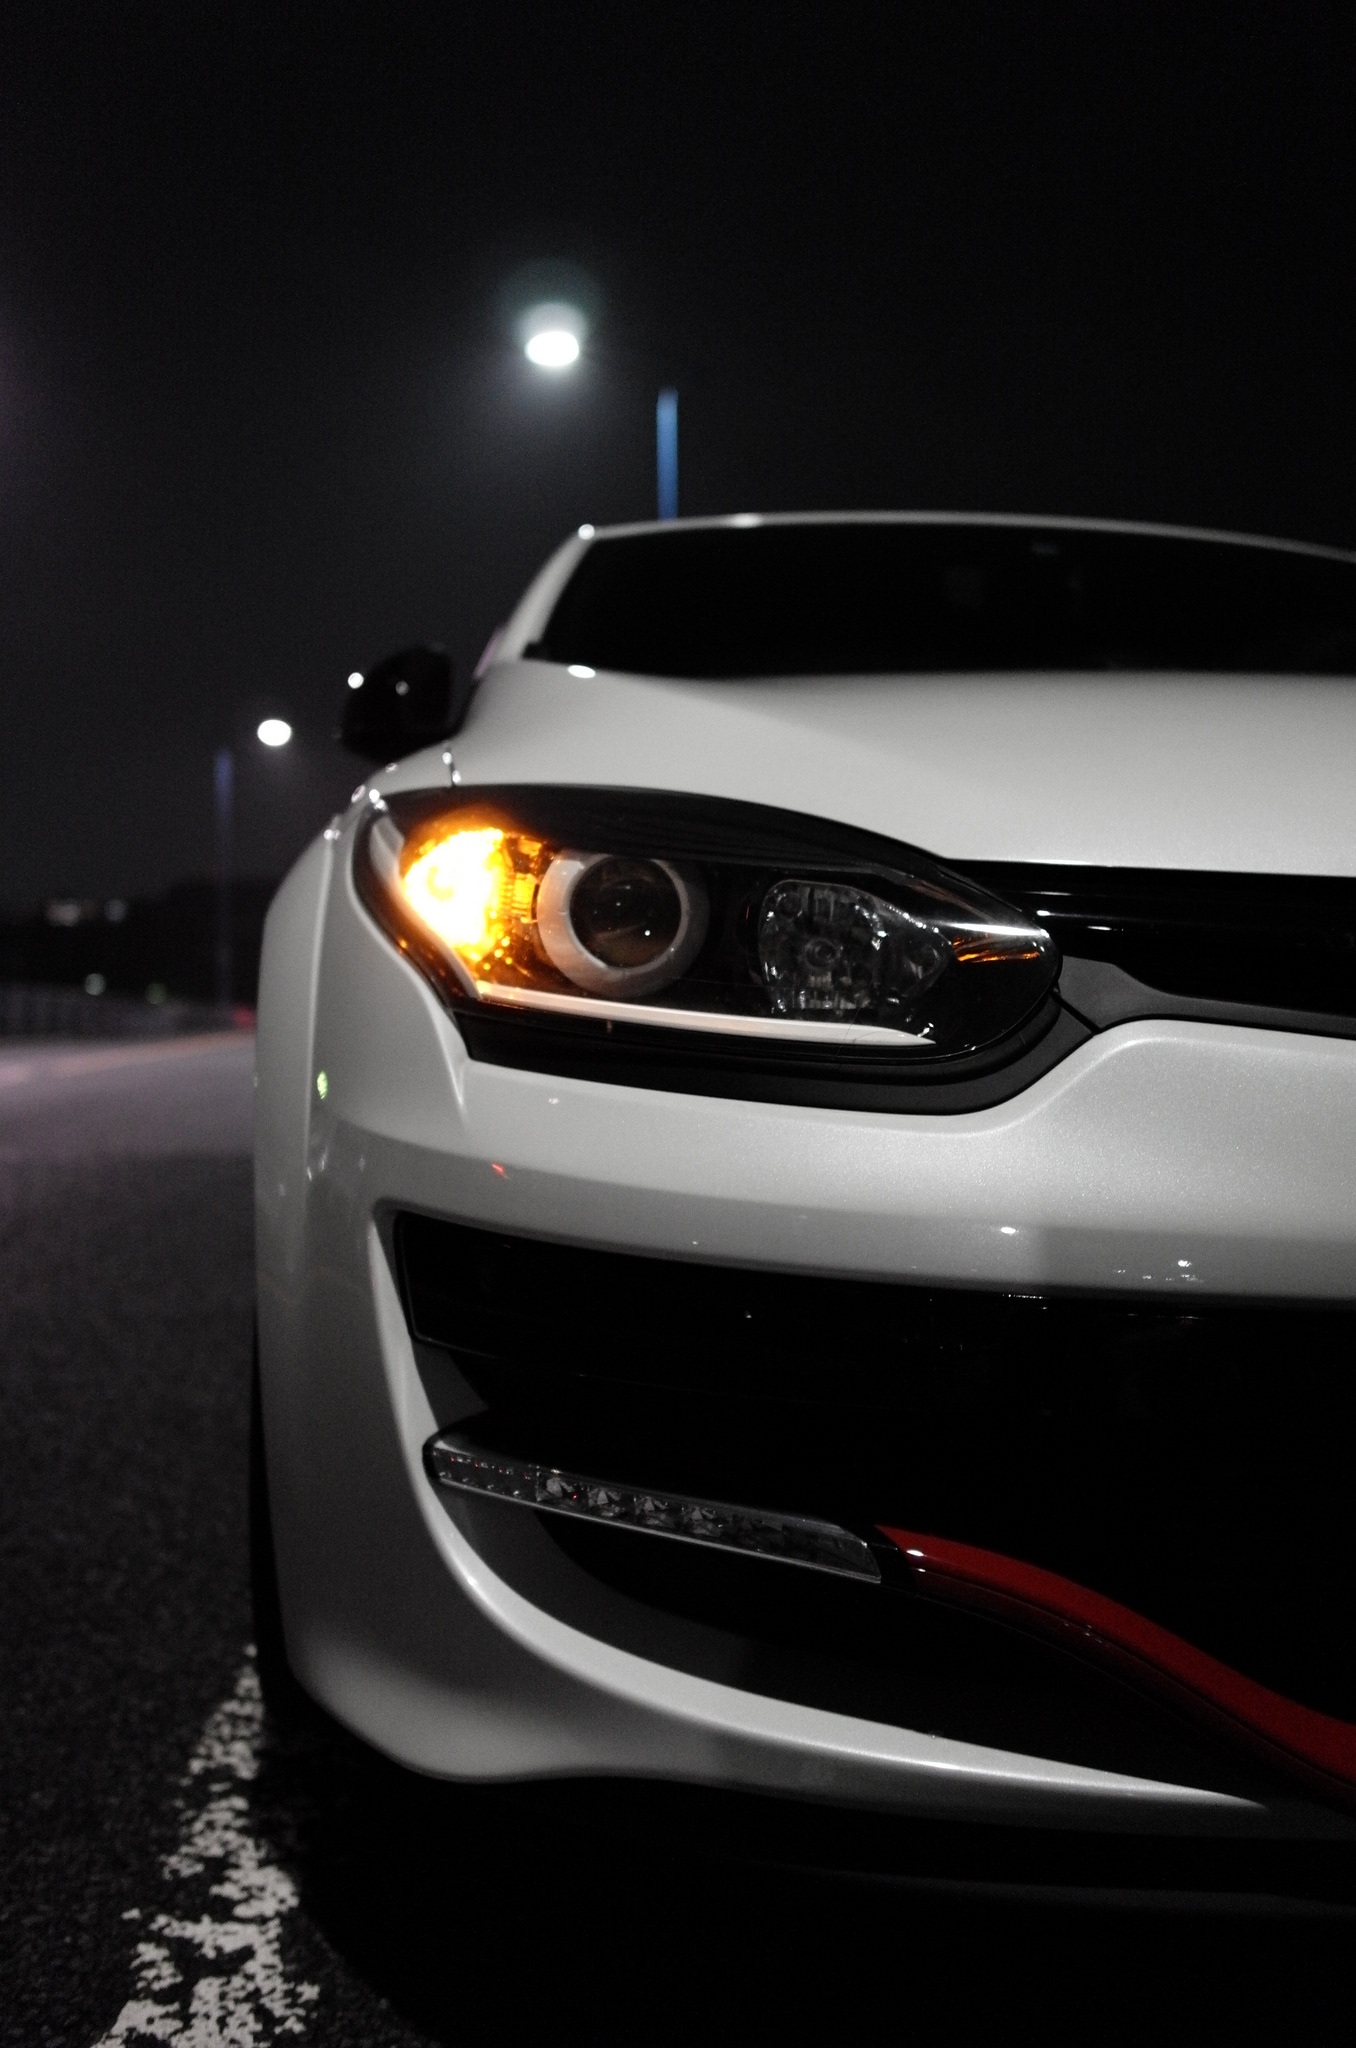
car, vintage, wheel, automobile, transport, truck, vehicle, sports car, bumper, supercar, sedan, oxide, small car, auto show, concept car, land vehicle, automobile make, automotive exterior, automotive design, luxury vehicle, performance car, executive car